Too Many Blondes

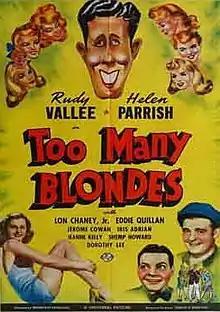

Too Many Blondes is a 1941 American musical comedy film directed by Thornton Freeland and starring Rudy Vallee, Helen Parrish and Lon Chaney Jr. It was produced and distributed by Universal Pictures.